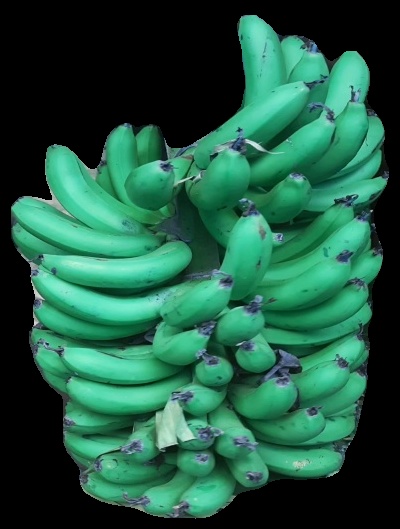
Variety: pachbale
Grade: grade1